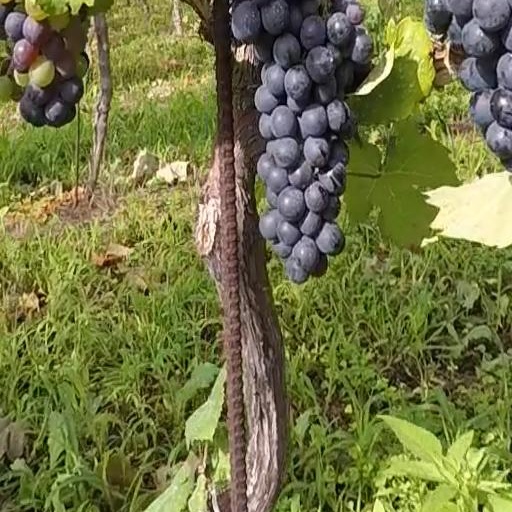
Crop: grape